Vaginal discharge

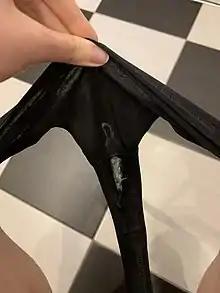
Stretchy discharge around ovulation

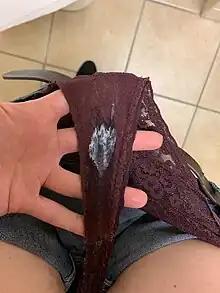
Thick discharge around menstruation

Normal vaginal discharge is composed of cervical mucus, vaginal fluid, shedding vaginal and cervical cells, and bacteria.